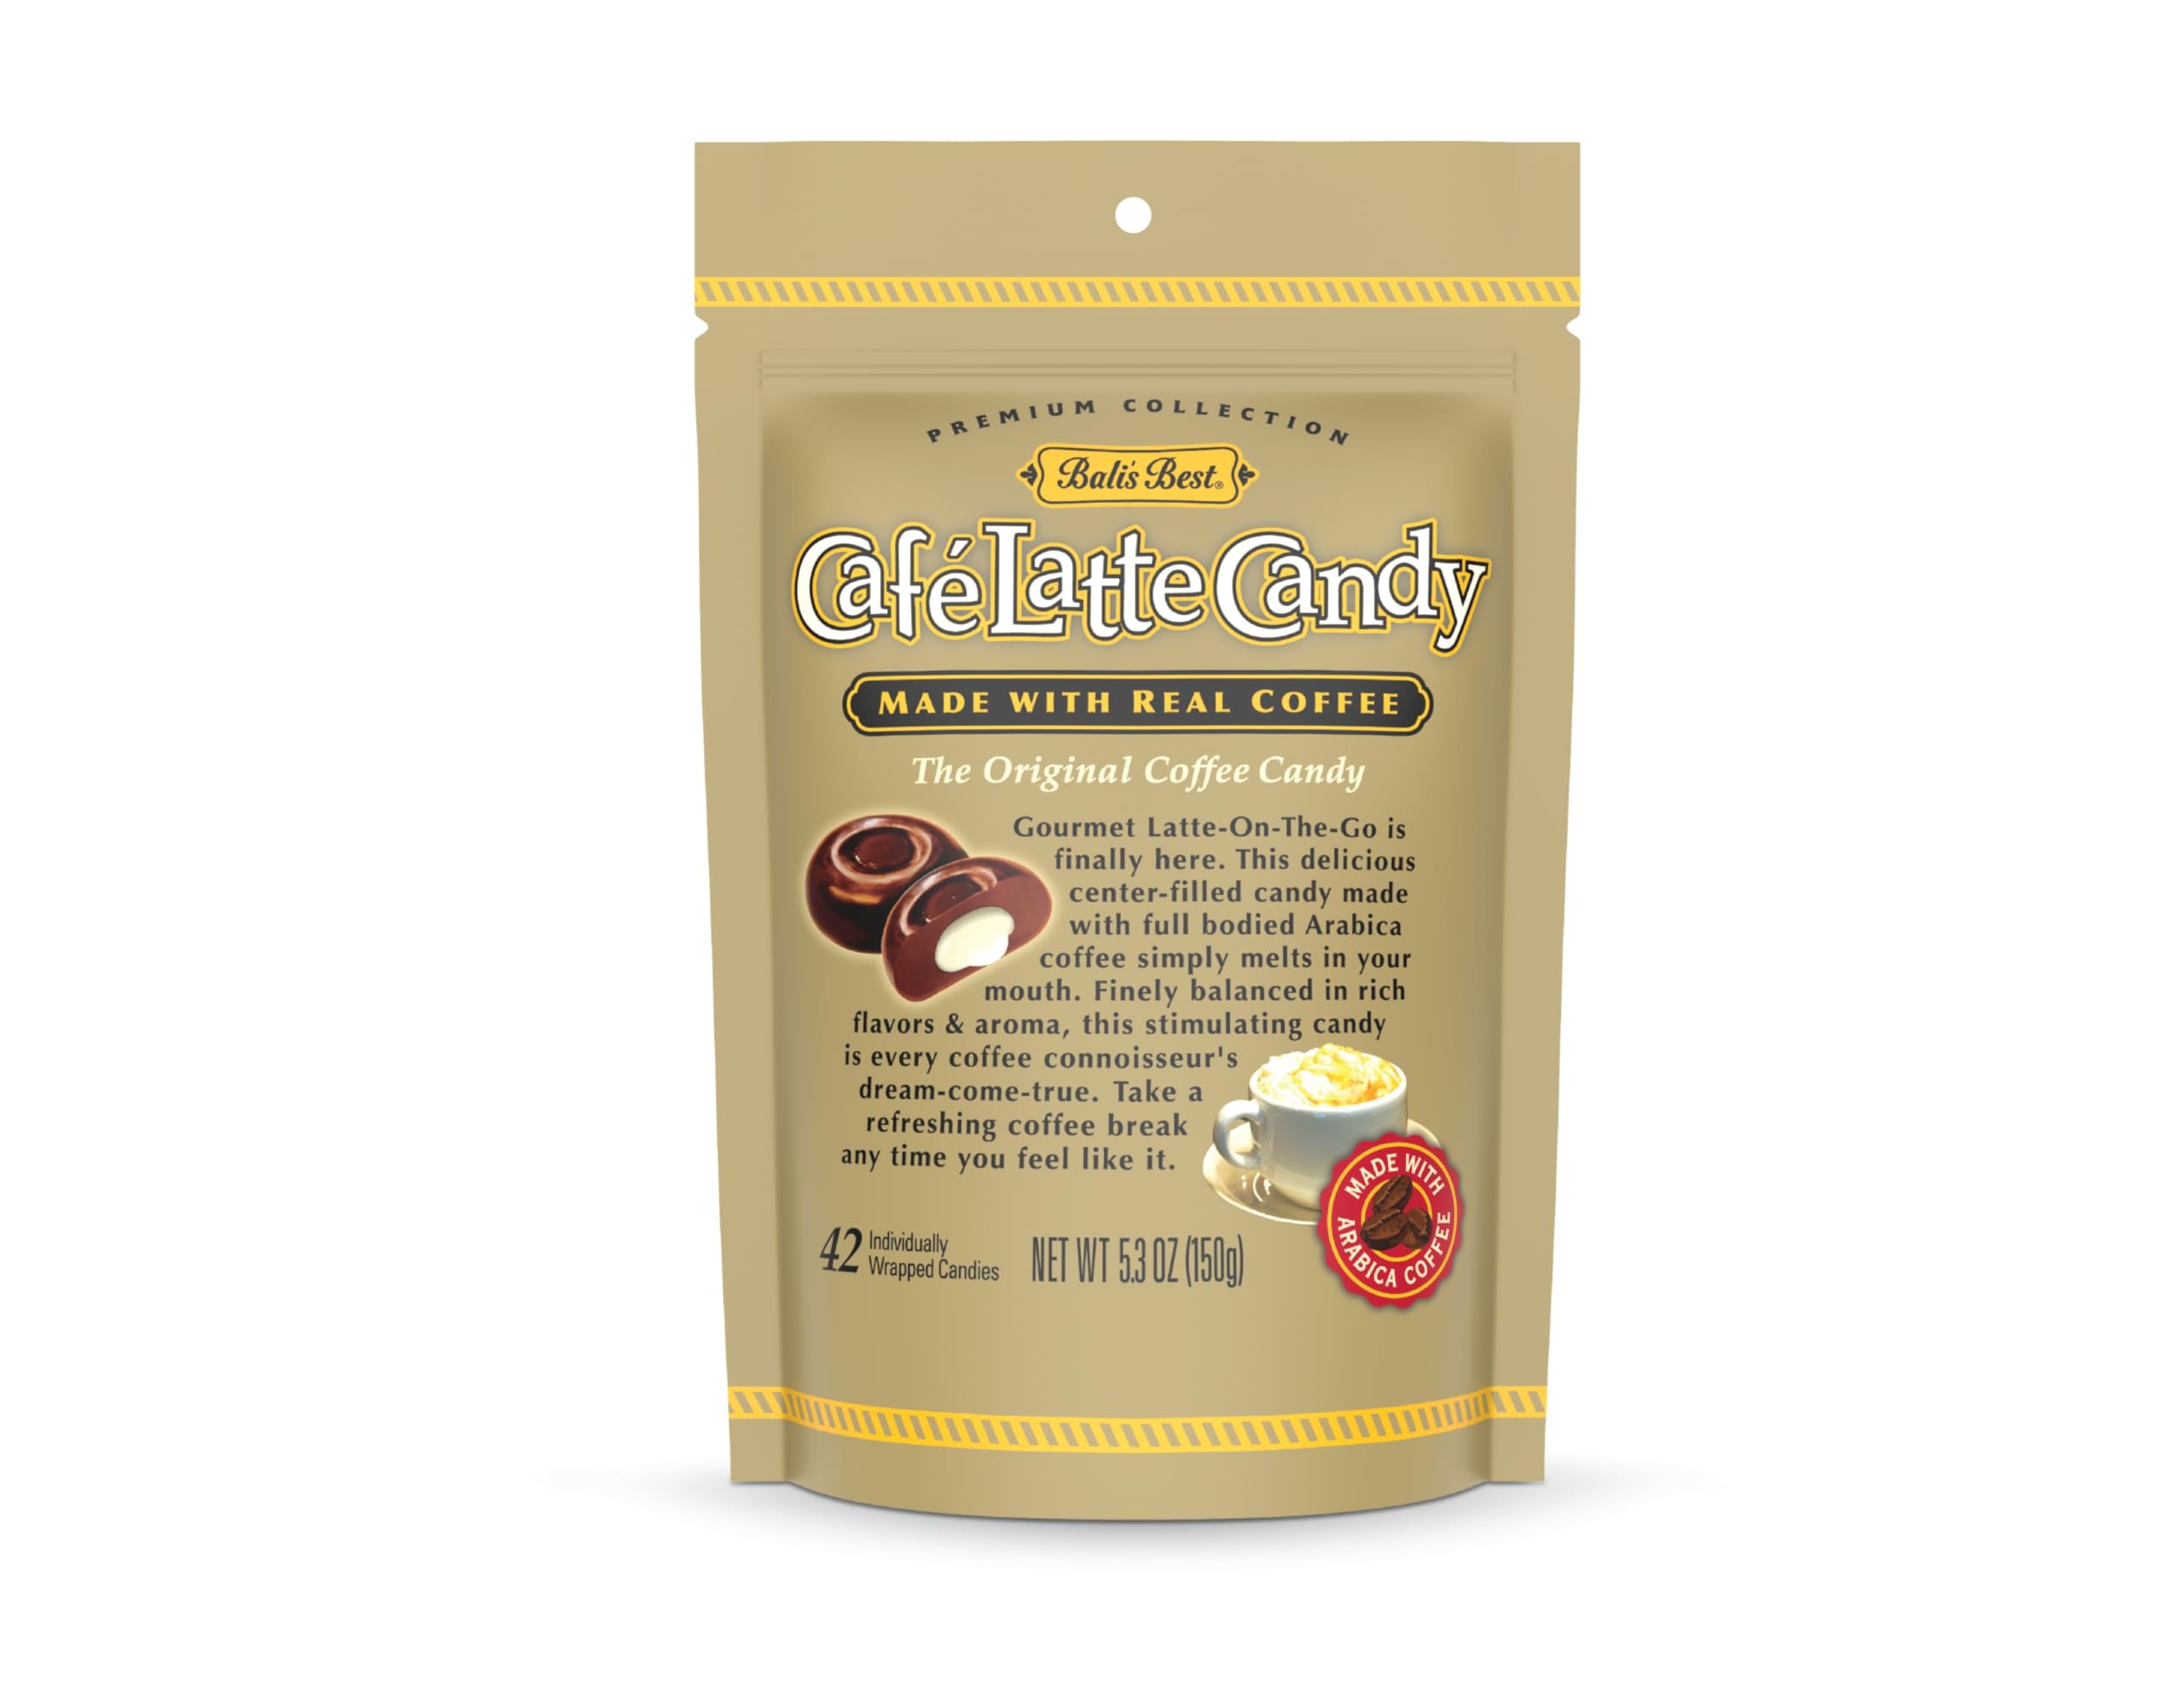
Item Name: Bali's Best Latte Candy, 5.3-Ounce Bags (Pack of 12)
Bullet Point 1: Each bag contains 42 individually foil-wrapped pieces. Case contains twelve 5.3 oz bags.
Bullet Point 2: 100% natural and made with real Sumatran coffee; Center-filled with rich Latte.
Bullet Point 3: Perfect for the office or as a gift for a coffee lover!
Bullet Point 4: Individually foil-wrapped pieces to preserve aroma and taste, just like premium coffee.
Bullet Point 5: Ships in Certified Frustration-Free Packaging
Value: 63.6
Unit: ounce

Price: 9.75